Henry C. Hansbrough

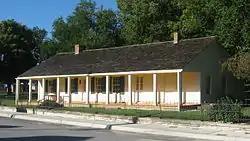
Hansbrough's birthplace

Henry Clay Hansbrough was born in the historic Creole House in the village of Prairie du Rocher, Illinois. Henry Clay, who attended the wedding for his parents Elisha Hansbrough and Sarah Hagan, suggested to them that they name their first son after him, and they did. Henry attended the common schools, but his school was interrupted by the Civil War and was forced to close.